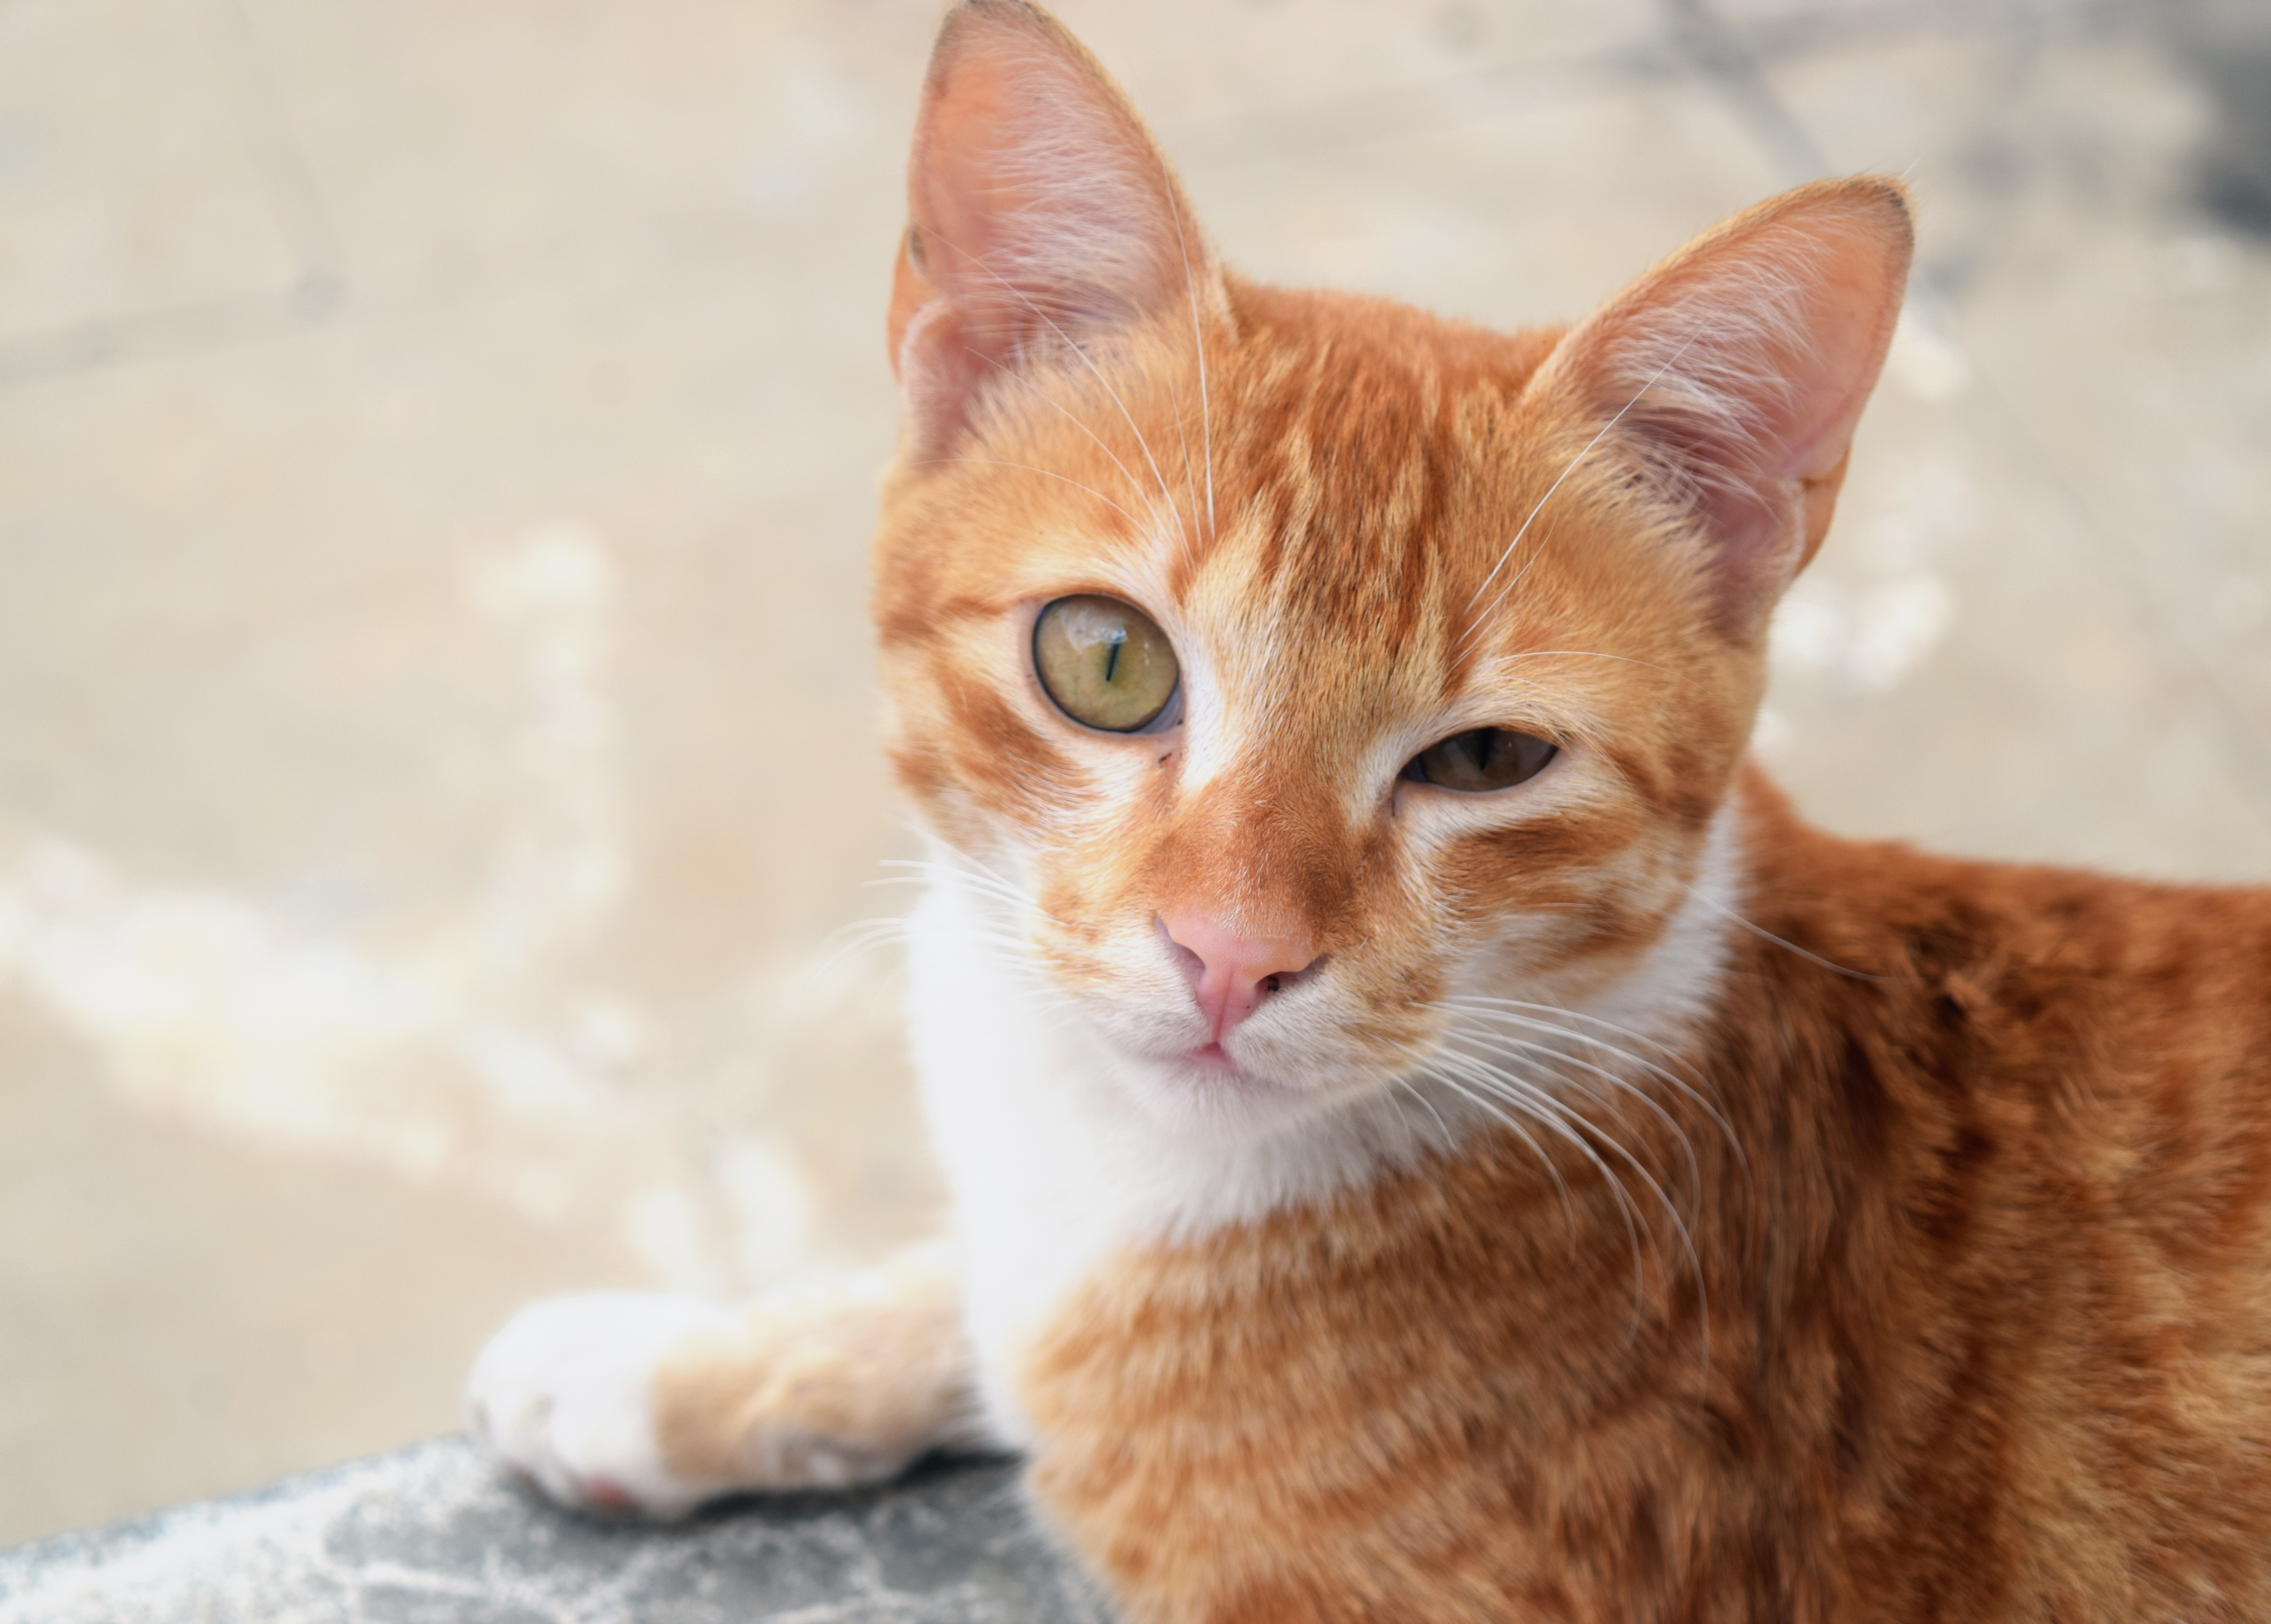
animal, cute, pet, kitten, cat, mammal, fauna, close up, nose, whiskers, kitty, vertebrate, adorable, abyssinian, tabby cat, bengal, european shorthair, small to medium sized cats, cat like mammal, carnivoran, domestic short haired cat, rusty spotted cat